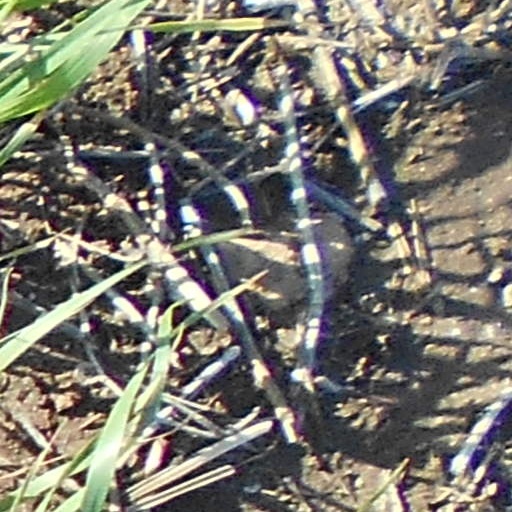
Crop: wheat